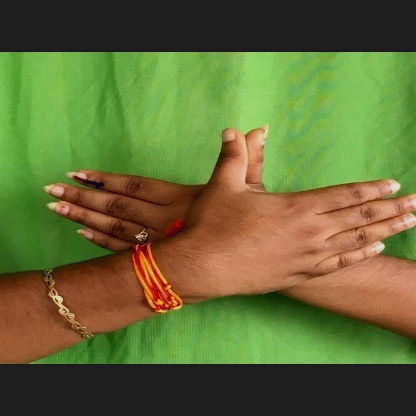
Mudra: Garuda